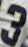
Number: 3